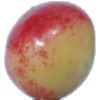
Label: cherry_rainier